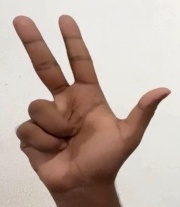
ASL sign: 3